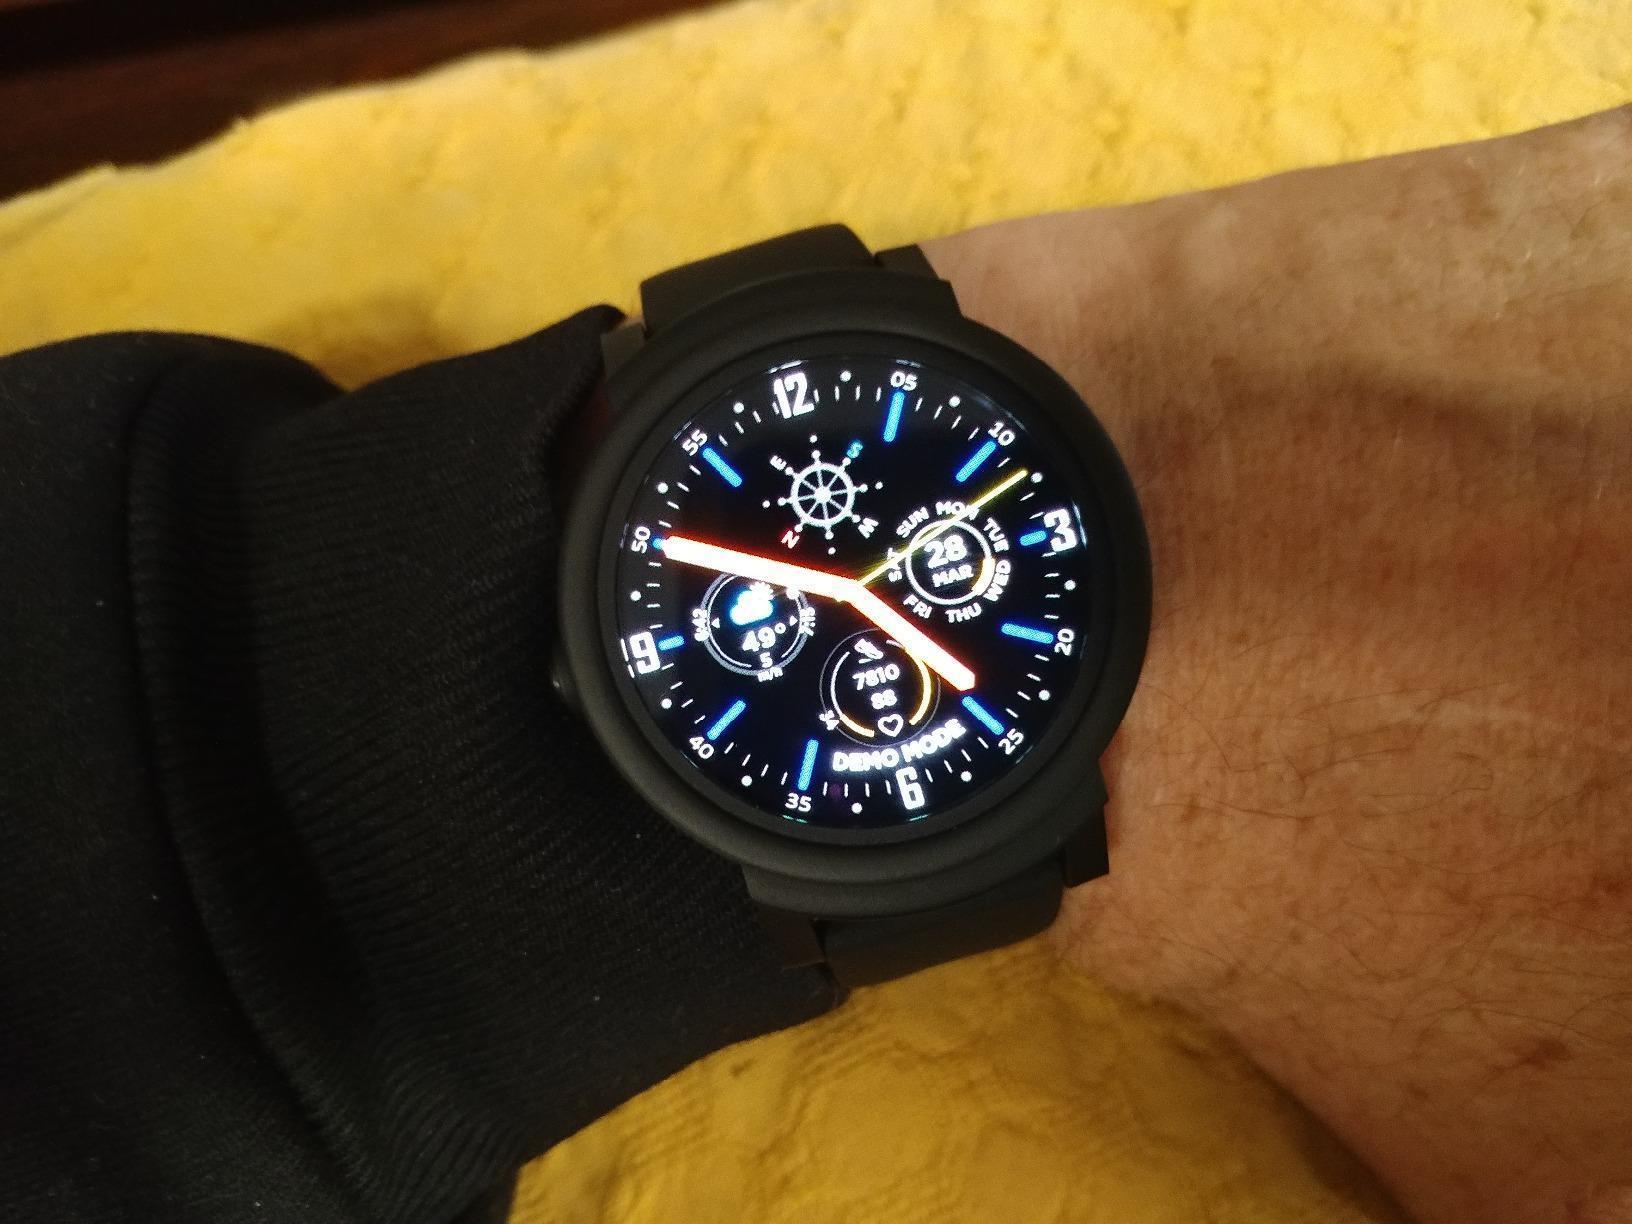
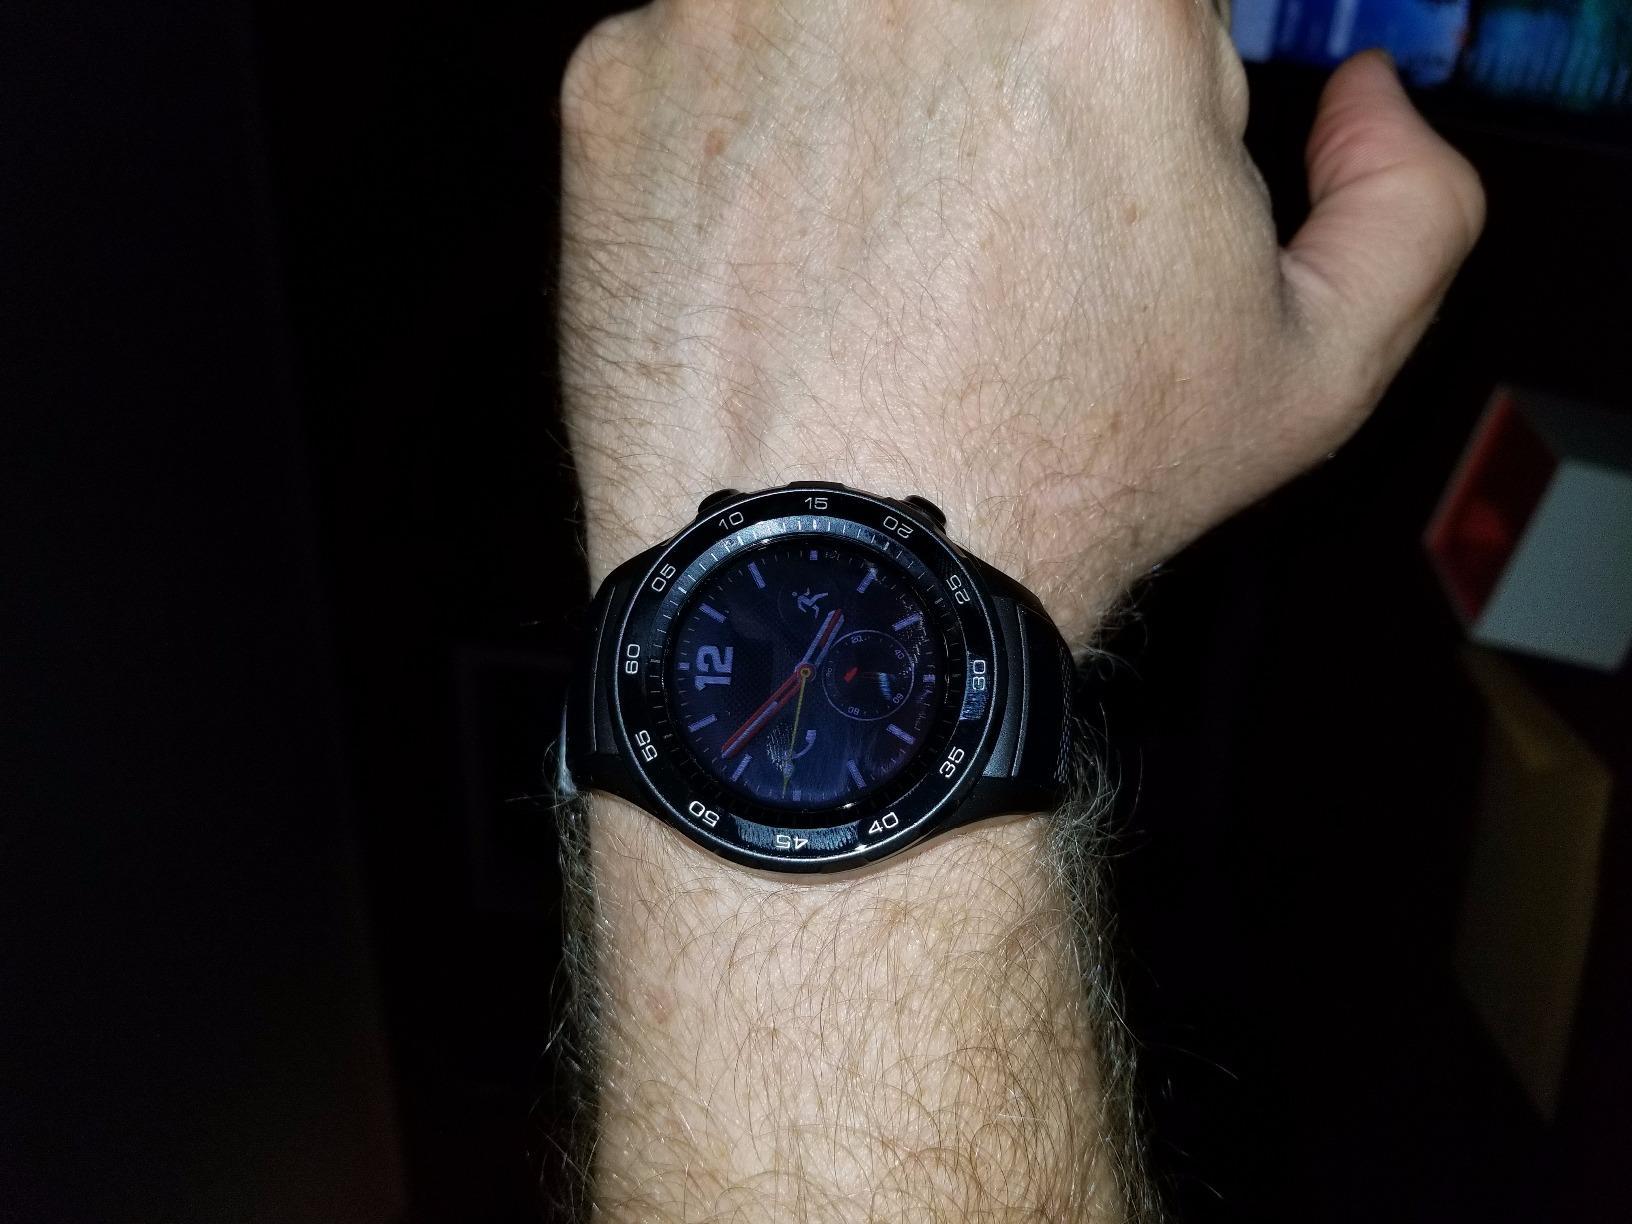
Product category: smartwatch
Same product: no